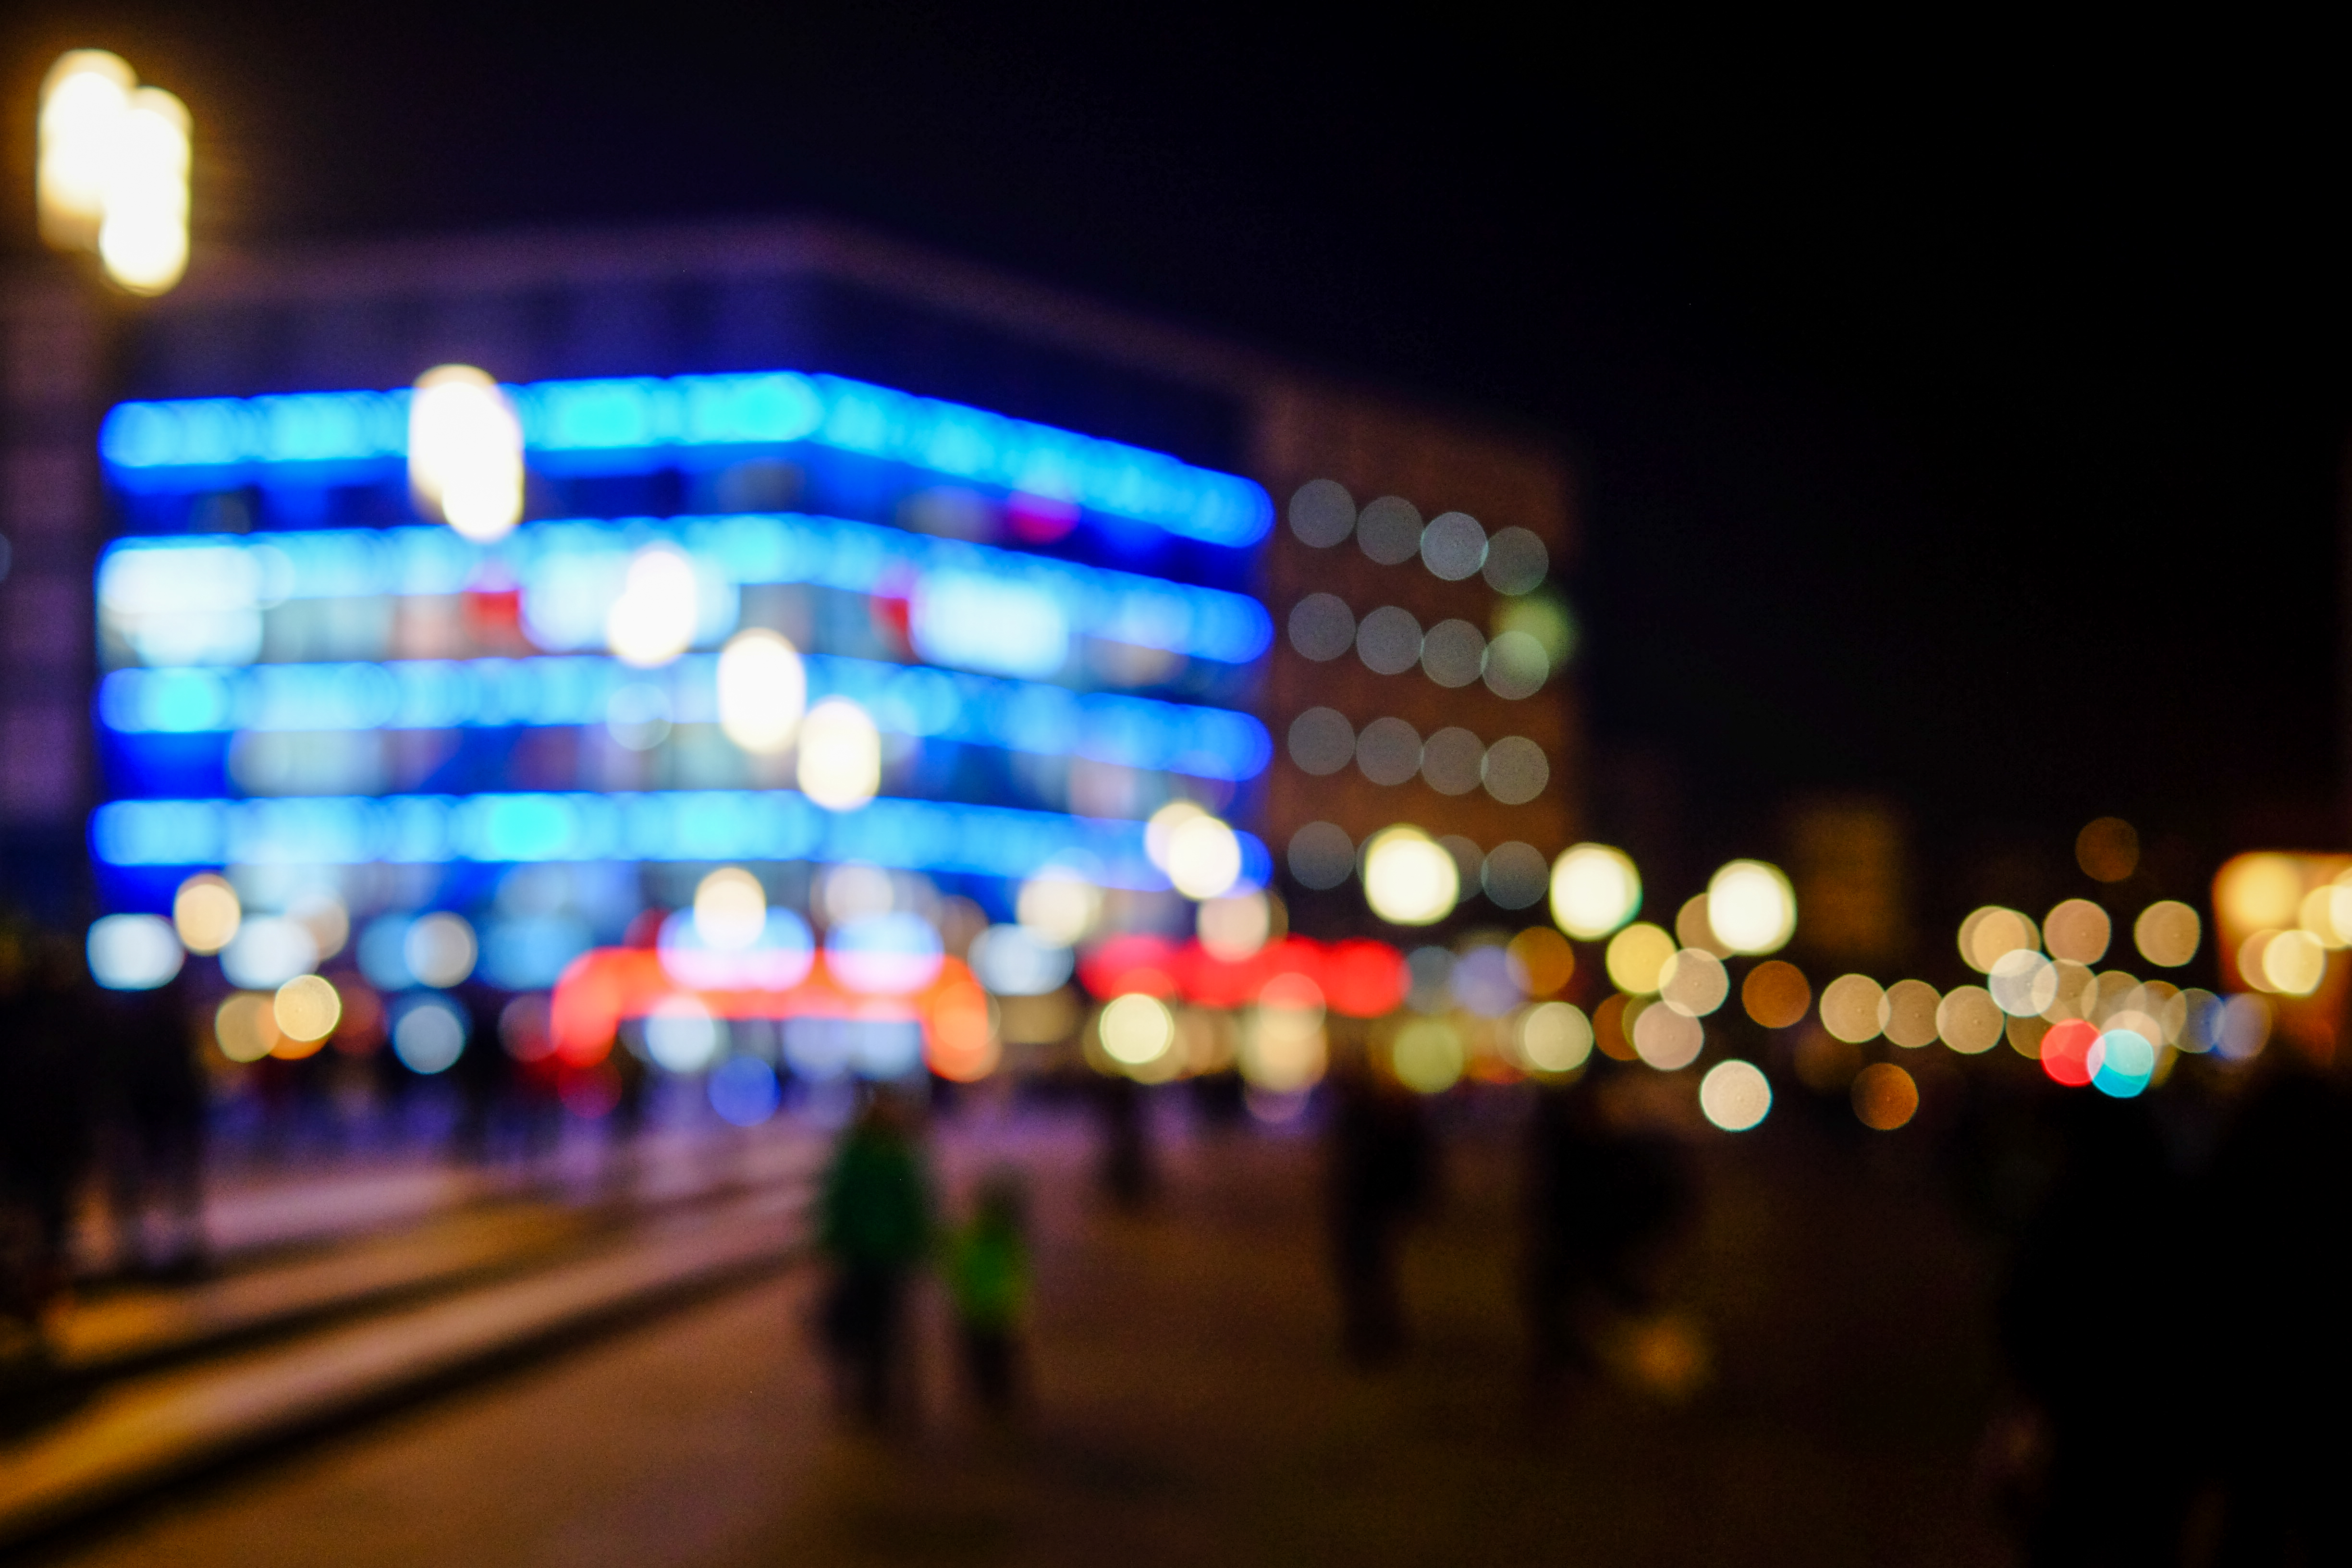
light, bokeh, night, urban, crowd, evening, color, lighting, modern, art, stadt, germany, deutschland, berlin, licht, kunst, urbanisation, shape, metropolis, metropole, stadtleben, grosstadt, alexanderplatz, st dtisch, bigcitylights, verst dterung, christmas lights